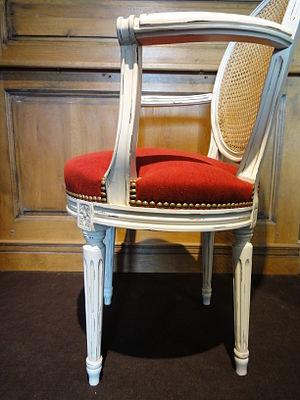
Style Louis XVI, réalisé par les Ateliers Allot Frères.
Le style Louis XVI est un style d'ameublement et de décoration employé d'abord en France, de 1774, date du début du règne de Louis XVI à 1785 environ. Il s'inscrit dans un mouvement européen de retour au classicisme dans la seconde moitié du XVIIIᵉ siècle.